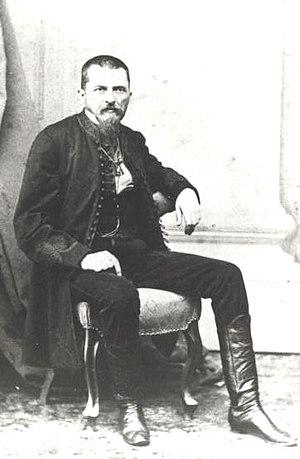
Vilmos Zsigmondy (1821-1888) ingénieur des mines, membre de l'Académie hongroise des sciences.
Vilmos Zsigmondy, parfois Guillaume Zsigmondy en français, est un ingénieur des mines hongrois, membre de l'Académie hongroise des sciences.